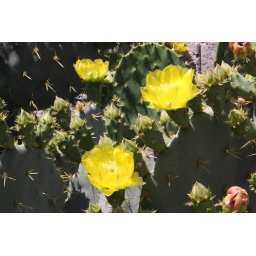
More cactus blooms in my yard. The birds actually planted this cactus when eating seeds on the wall I assume.